Pilkunj

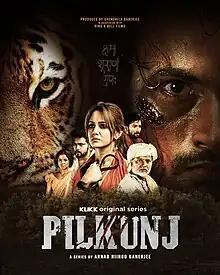

Pilkunj is a 2023 Indian Bengali language crime and thriller web series written and directed by Arnab Riingo Banerjee. Ohendrila Banerjee is the producer.